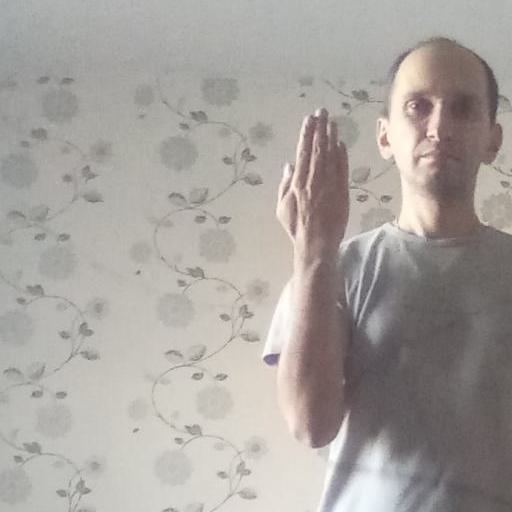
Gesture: stop_inverted